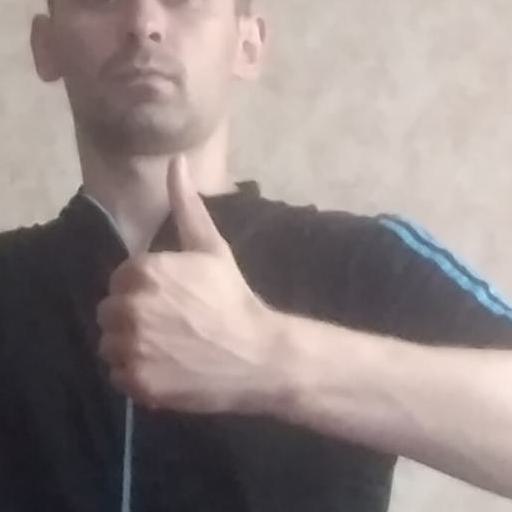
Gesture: like